Sky Ridge station

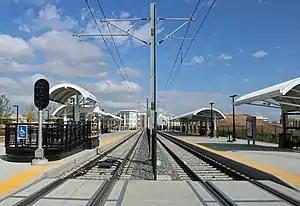
Sky Ridge station platforms in 2019

Sky Ridge station is a light rail station in Lone Tree, Colorado, part of the Regional Transportation District (RTD) system in the Denver metropolitan area. It is served by two lines: the E Line to Union Station and R Line to Aurora. However, the R Line currently terminates at Lincoln station due to low ridership in this area of Lone Tree which is still under construction and amid generally lower ridership due to the impact of the COVID-19 pandemic on public transport.